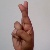
The image shows a hand gesture representing the letter 'R' in Indian Sign Language.